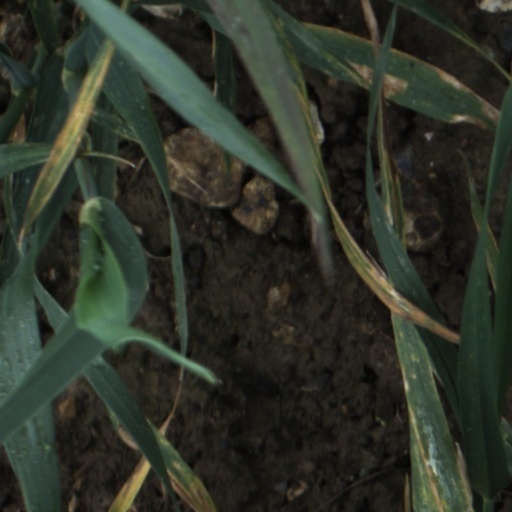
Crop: wheat